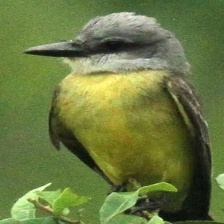
Species: TROPICAL KINGBIRD
Scientific name: TYRANNUS MELANCHOLICUS